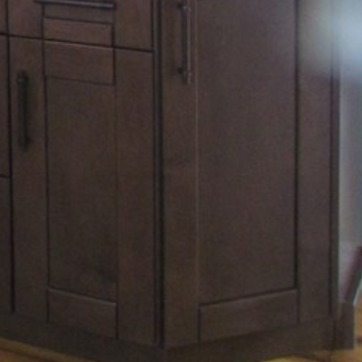
Material: wood